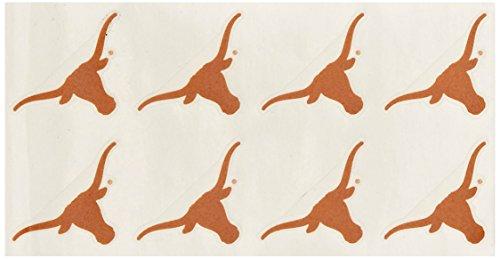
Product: Rico Industries NCAA Texas Longhorns Face Tattoos, 8-Piece Set
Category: Sports & Outdoors | Fan Shop
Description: Set Includes 8 Small Tattoos.
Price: $7.38
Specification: Product Dimensions:         7 x 0.5 x 9 inches    |Shipping Weight: 0.3 ounces (View shipping rates and policies)|ASIN: B0047IZ5FG|Item model number: TAT260101|    #161243    in Preschool Toys    |    #73837    in Sports Fan Shop    |    #21336    in Toys & Games Activities & Amusements